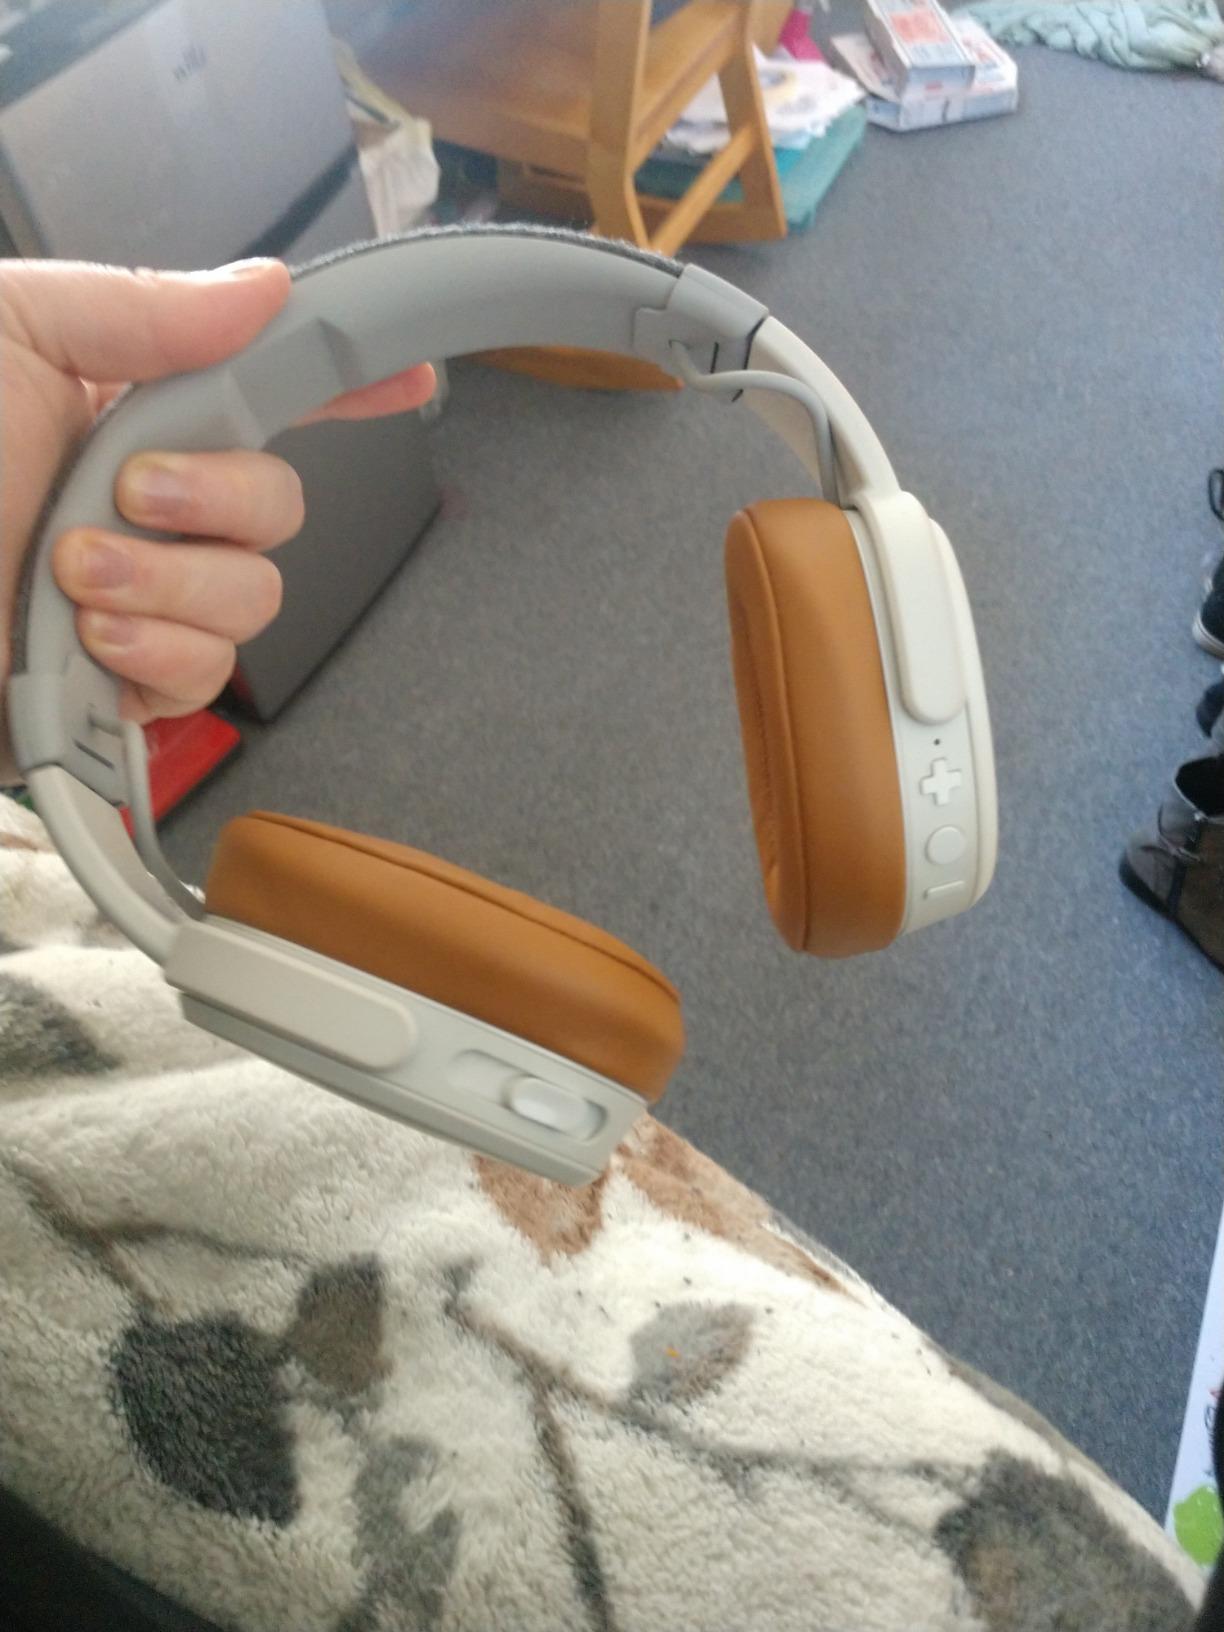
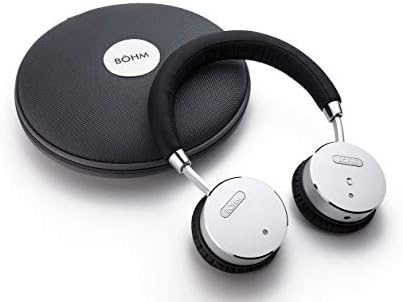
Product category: headphones
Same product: no